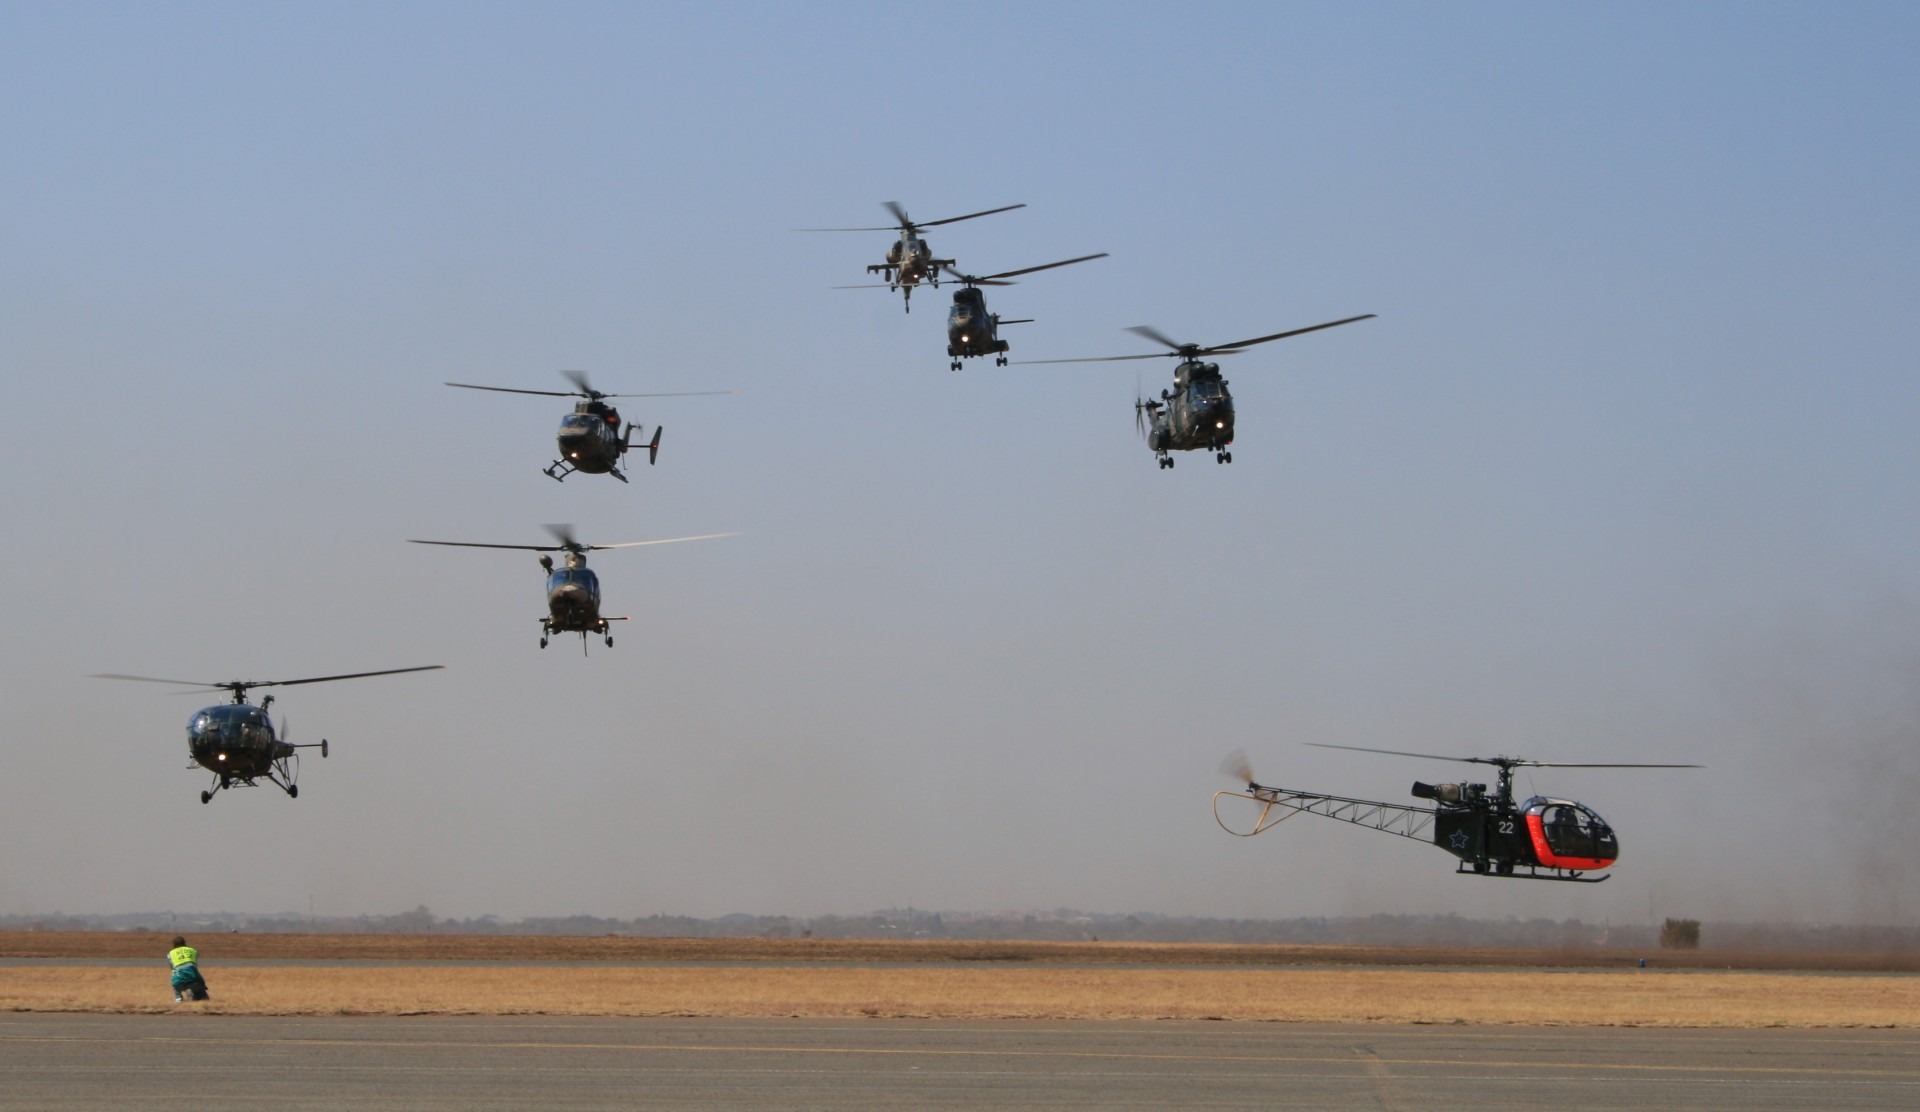
tarmac, aircraft, military, vehicle, aviation, flight, dust, helicopter, airborne, rotors, helicopters, airfield, takeoff, rotorcraft, air show, air force, atmosphere of earth, military helicopter, aerial display, flying skill, grass strip